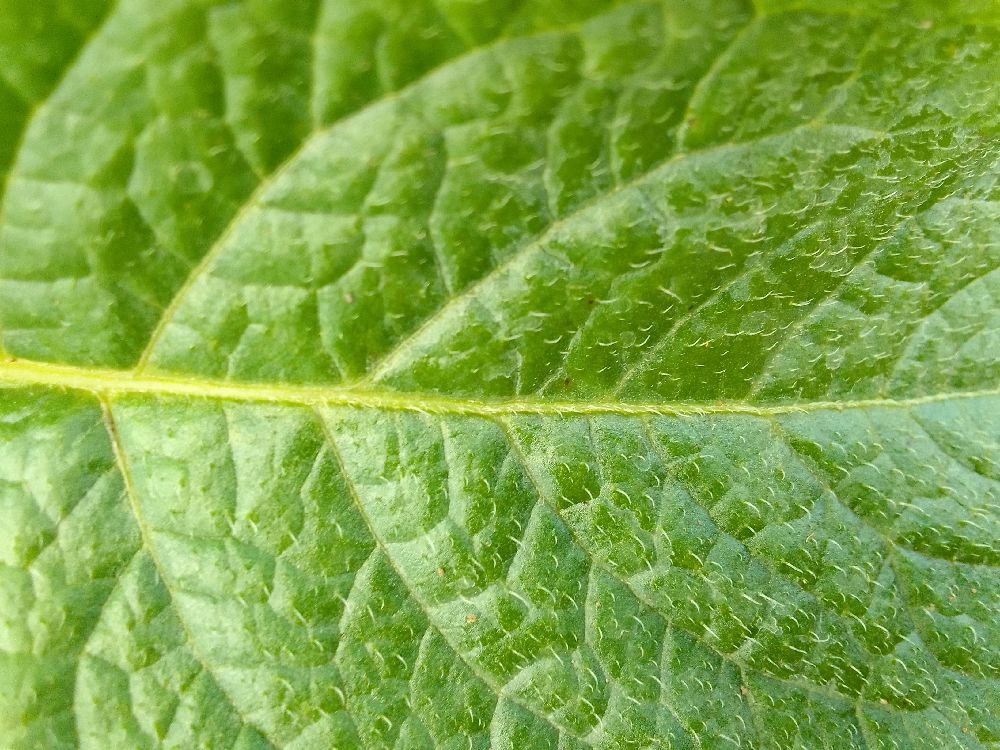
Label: Healthy